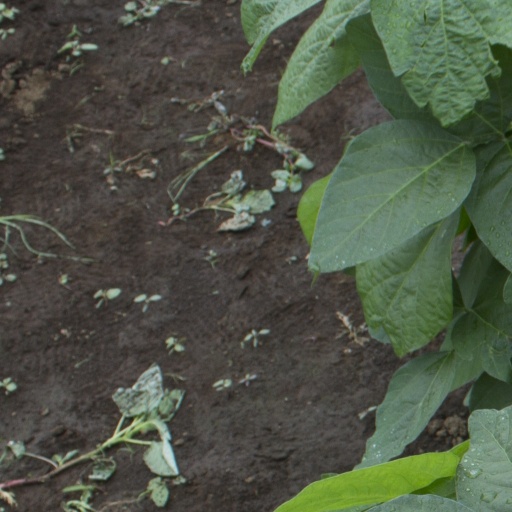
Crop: soybean